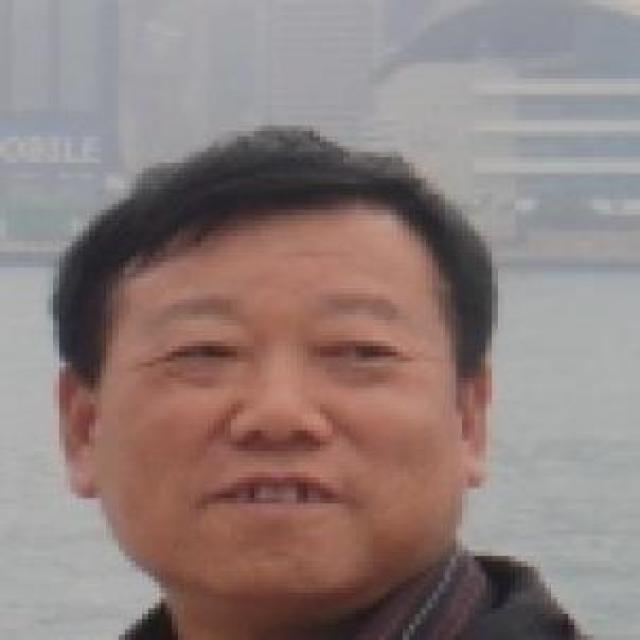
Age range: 45-64